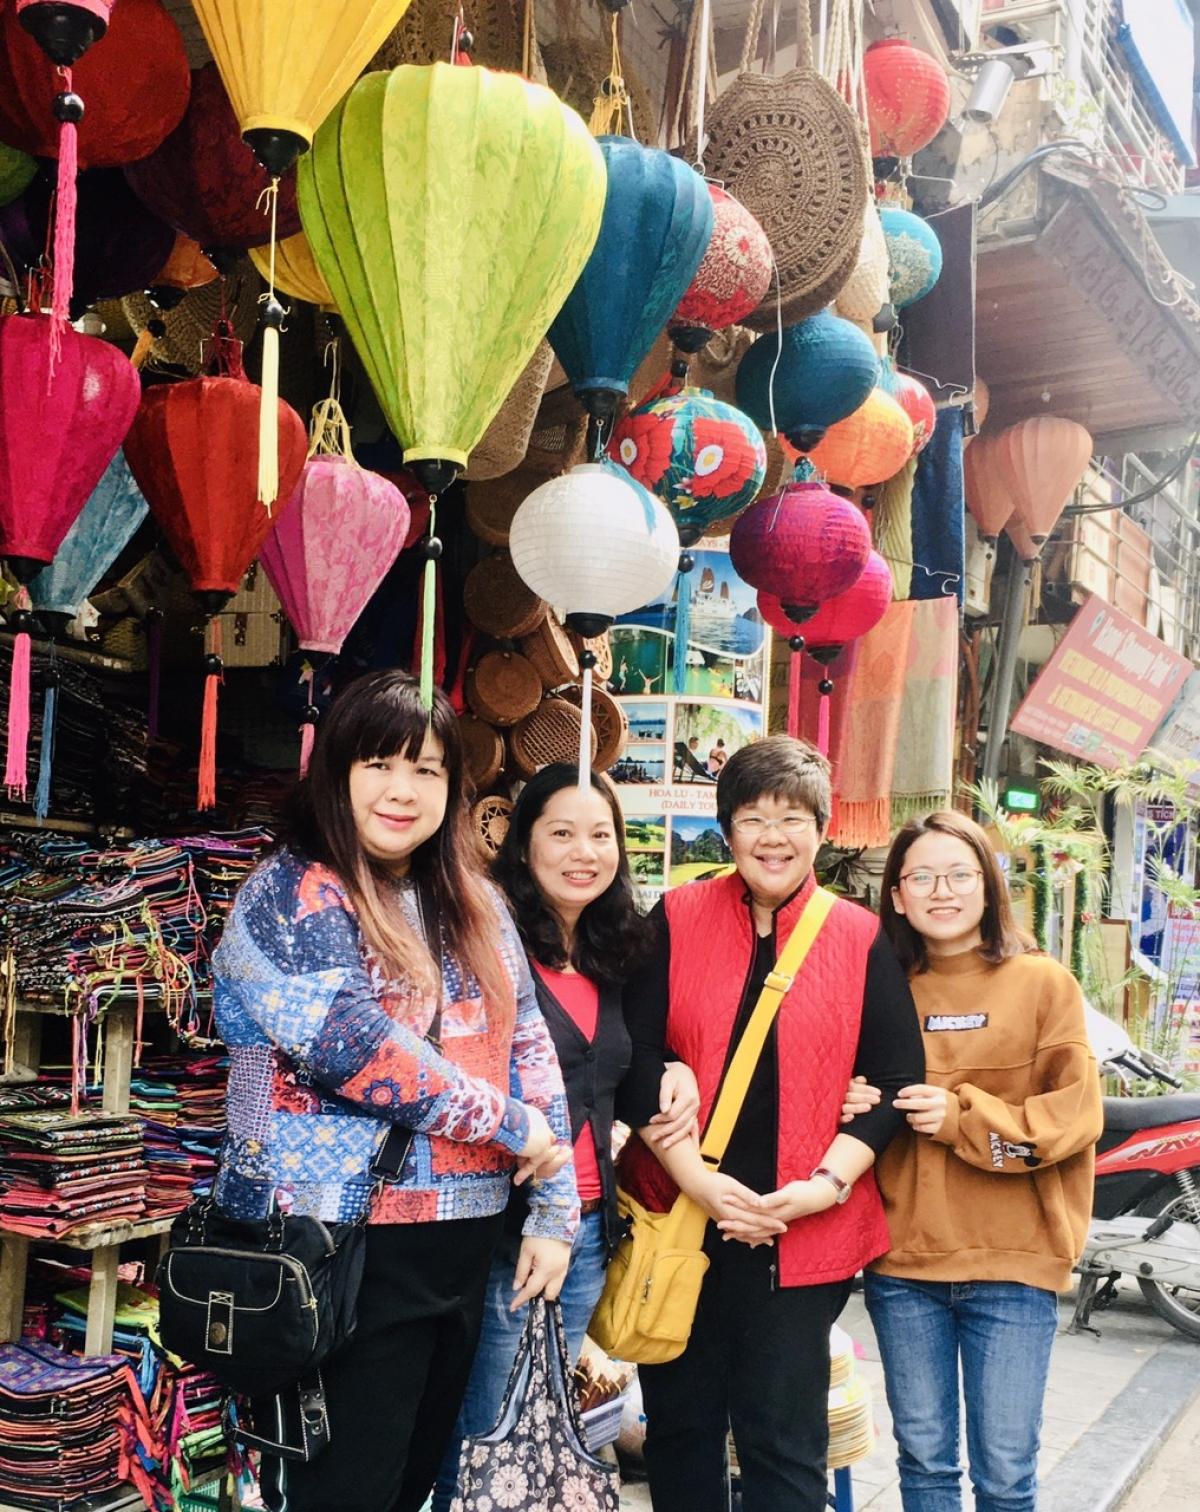
có bốn người phụ nữ đang chụp hình dưới những chiếc đèn lồng